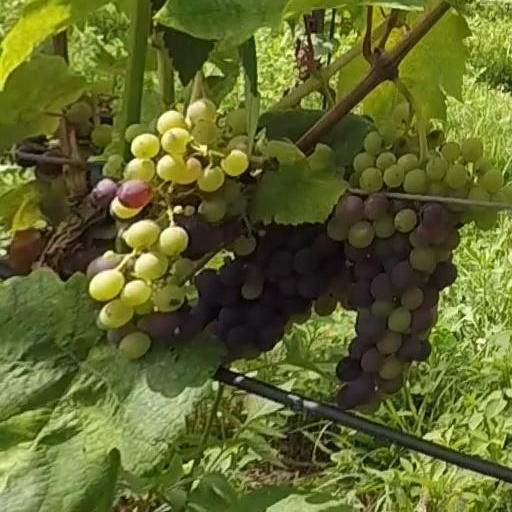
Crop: grape